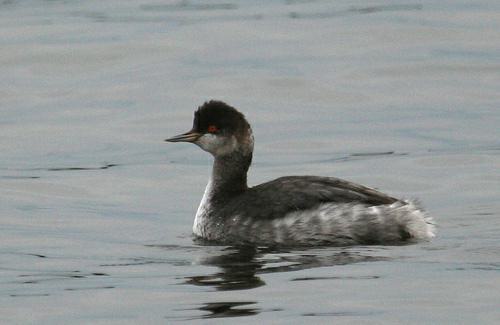
A photo of a eared grebe